Ted Sorensen

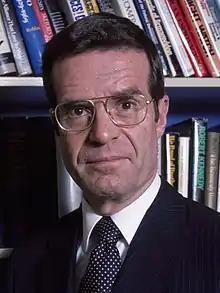
Sorensen in 1983

Theodore Chaikin Sorensen (May 8, 1928 – October 31, 2010) was an American lawyer, writer, and presidential adviser. He was a speechwriter for President John F. Kennedy, as well as one of his closest advisers. President Kennedy once called him his "intellectual blood bank". He collaborated with Kennedy on the book "Profiles in Courage", "assembling and preparing" much of the research on which the book was based. Kennedy won the 1957 Pulitzer Prize for Biography. Sorensen helped draft Kennedy's inaugural address and Lyndon Johnson's Let Us Continue speech following Kennedy's assassination, and was the primary author of Kennedy's 1962 "We choose to go to the Moon" speech.